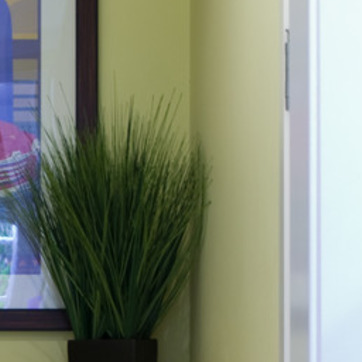
Material: foliage